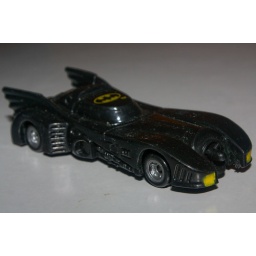
Technically, this car is not die-cast, as it consists of both a plastic base and body.&lt;i&gt;Photo by Kevin Borland.&lt;/i&gt;